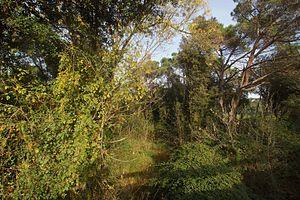
La Bisbal d'Empordà, Catalogne: Ripisylve près du pont de la Riera del Vilar à la frontière avec Sant Sadurní de l'Heura